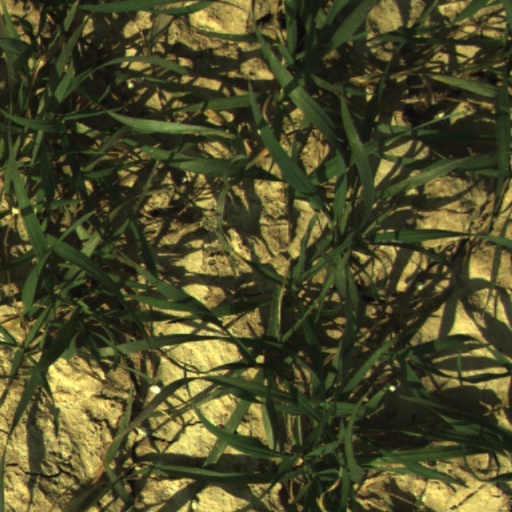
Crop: wheat